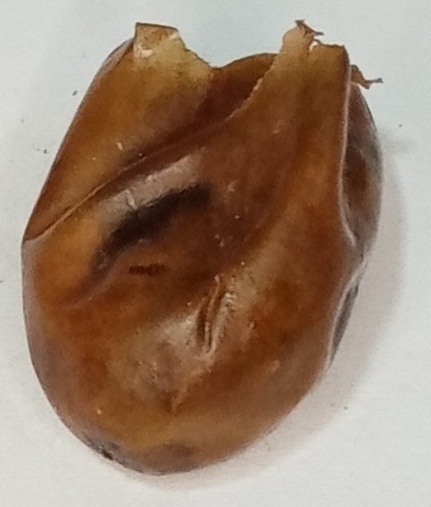
Variety: fasli-toto
Size: large
Grade: grade-1